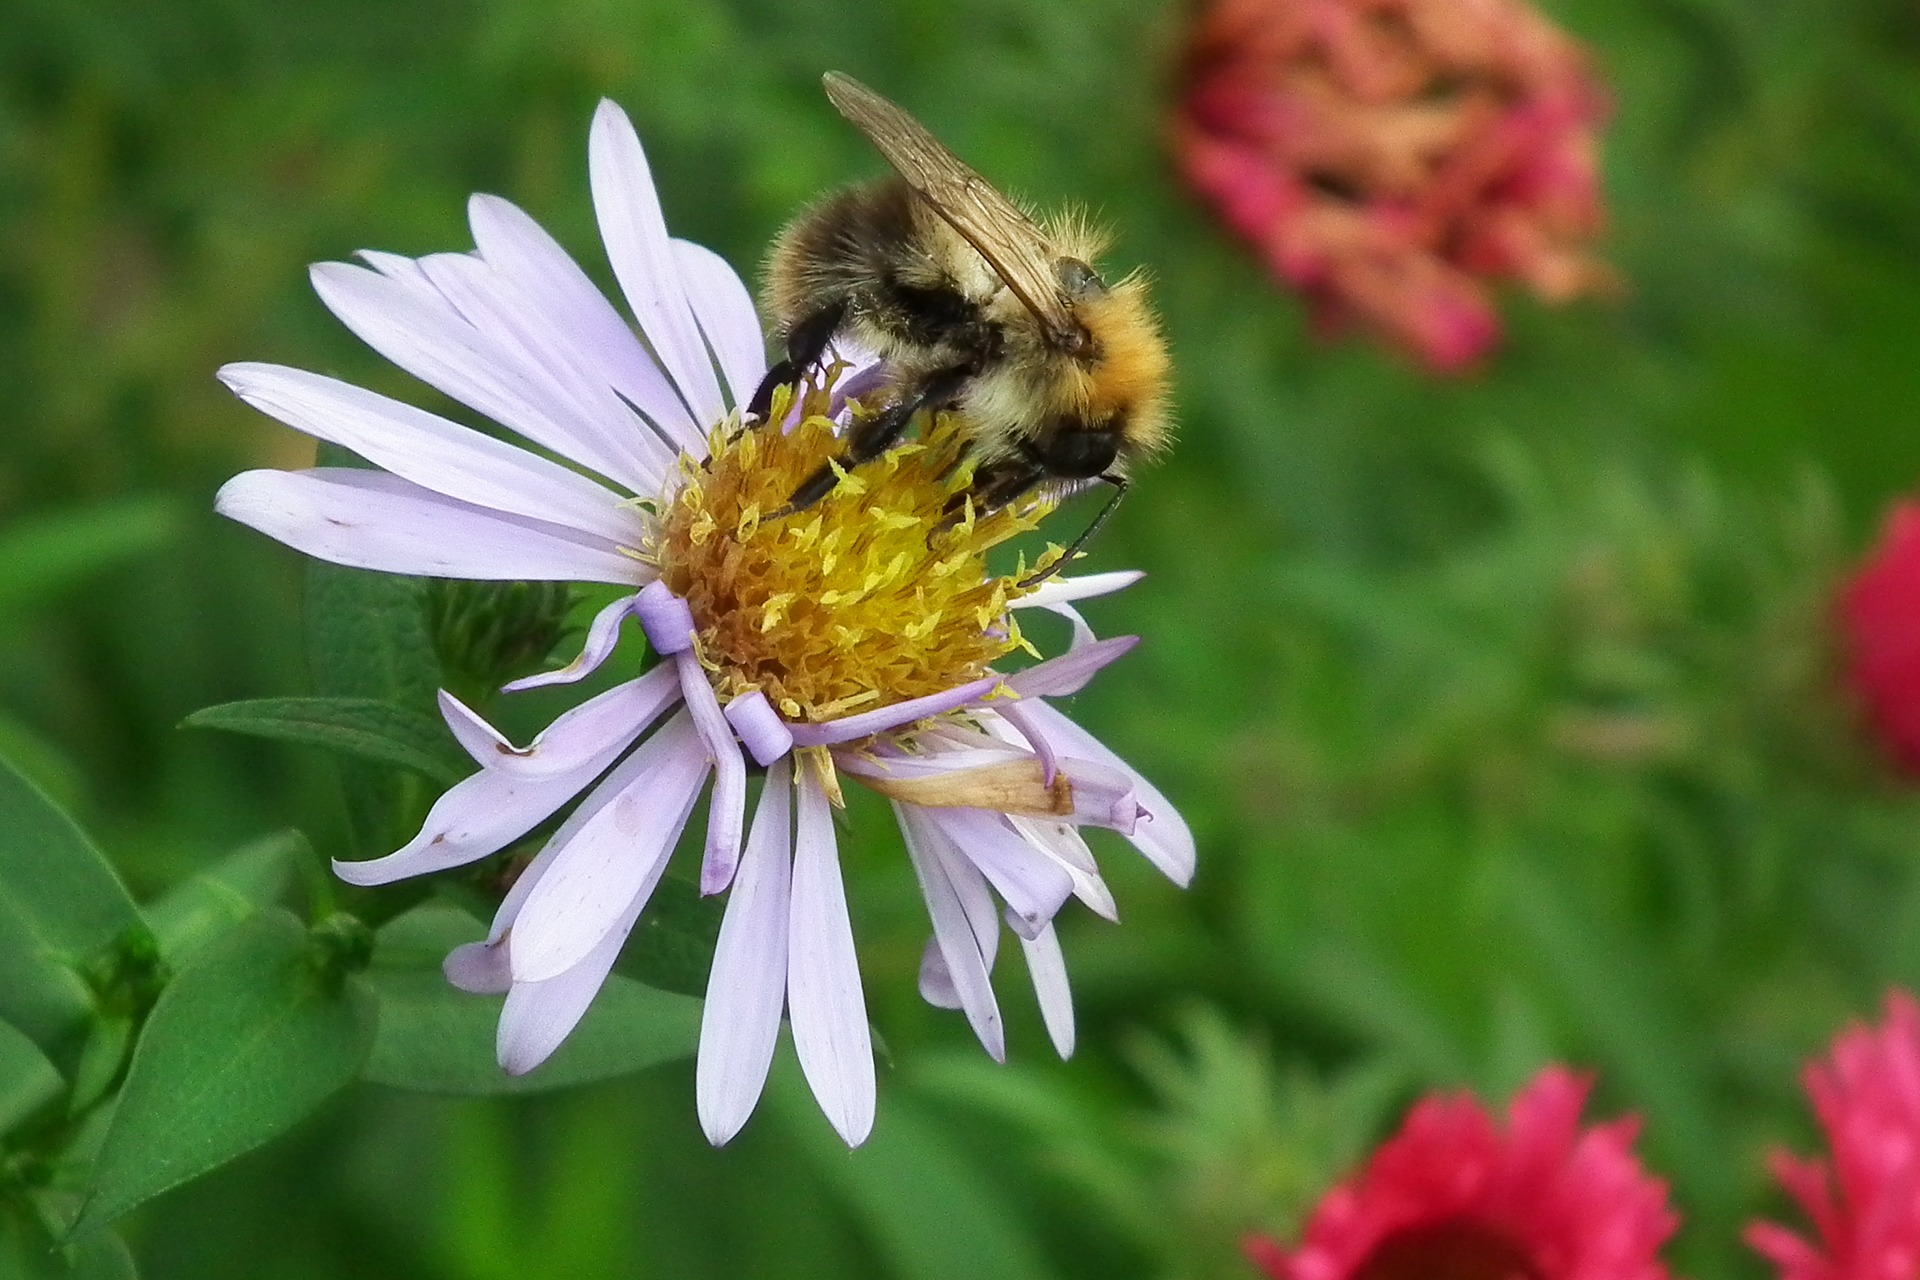
plant, meadow, flower, petal, pollen, herb, insect, botany, flora, fauna, invertebrate, wildflower, violet, aster, bee, bumblebee, nectar, macro photography, flowering plant, honey bee, daisy family, pollinator, annual plant, land plant, membrane winged insect